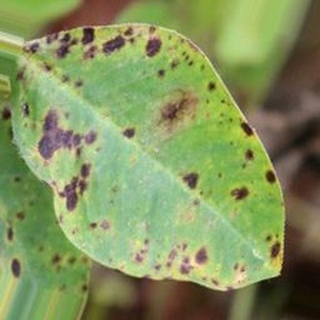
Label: groundnut_late_leaf_spot